Newcastle East End F.C.

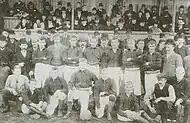
East End team in 1890.

East End was the first club from Newcastle to become professional, which in 1889 was a huge step for a Northern football club. They also became a limited company in March 1890, with capital of 1,000 pounds in ten shilling notes. During the three seasons in which East End participated in the Northern League, starting in 1889–90, they finished fourth, sixth and fourth again respectively; Middlesbrough Ironopolis were the dominant side in the league at the time, winning two of those seasons' titles. East End applied to join the First Division of the Football League in 1892; along with Ironopolis they polled only one vote. Both were asked to apply for the Second Division and both declined.